History of the Cleveland Cavaliers

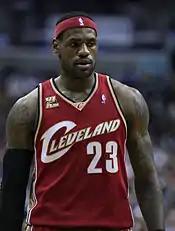
Cavaliers forward LeBron James, who was the first overall pick of the 2003 NBA draft. In his first stint with the Cavaliers, he was the 2004 Rookie of the Year, a two-time NBA MVP (2009, 2010), a six-time NBA All Star, led the team to its first NBA Finals in 2007, and became the team's all-time leading scorer.

Several losing seasons followed which saw the Cavs drop to the bottom of the league and become a perennial lottery draft team. After another disappointing season in 2002–03, the Cavaliers landed the number one draft pick in the NBA draft lottery. With it, the team selected local high school phenomenon and future NBA MVP LeBron James. As if celebrating a new era in Cleveland Cavaliers basketball, the team's name went from the Cavs back to the Cavaliers and the colors were changed from orange, black and blue back to wine and gold, with the addition of navy blue and a new primary logo.